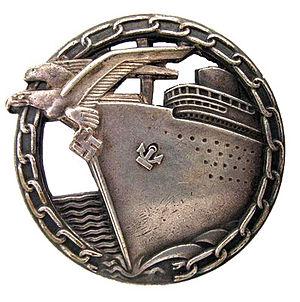
L’insigne des briseurs de blocus est une décoration militaire allemande du Troisième Reich, créé le 1ᵉʳ avril 1941 et attribué aux civils de la marine marchande ayant des actions méritante dans le cadre d'une tentative de rupture d'un blocus de la Royal Navy lors de la Seconde Guerre mondiale.